Calcium channel blocker

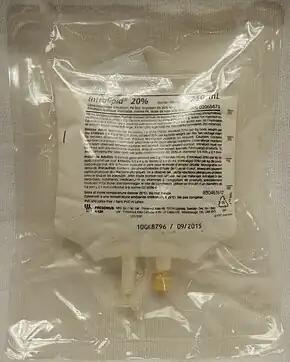
Lipid emulsion as used in CCB toxicity

Mild CCB toxicity is treated with supportive care. Nondihydropyridine CCBs may produce profound toxicity, and early decontamination, especially for slow-release agents, is essential. For severe overdoses, treatment usually includes close monitoring of vital signs and the addition of vasopressive agents and intravenous fluids for blood pressure support. Intravenous calcium gluconate (or calcium chloride if a central line is available) and atropine are first-line therapies. If the time of the overdose is known and presentation is within two hours of ingestion, activated charcoal, gastric lavage, and polyethylene glycol may be used to decontaminate the gut. Efforts for gut decontamination may be extended to within 8 hours of ingestion with extended-release preparations.